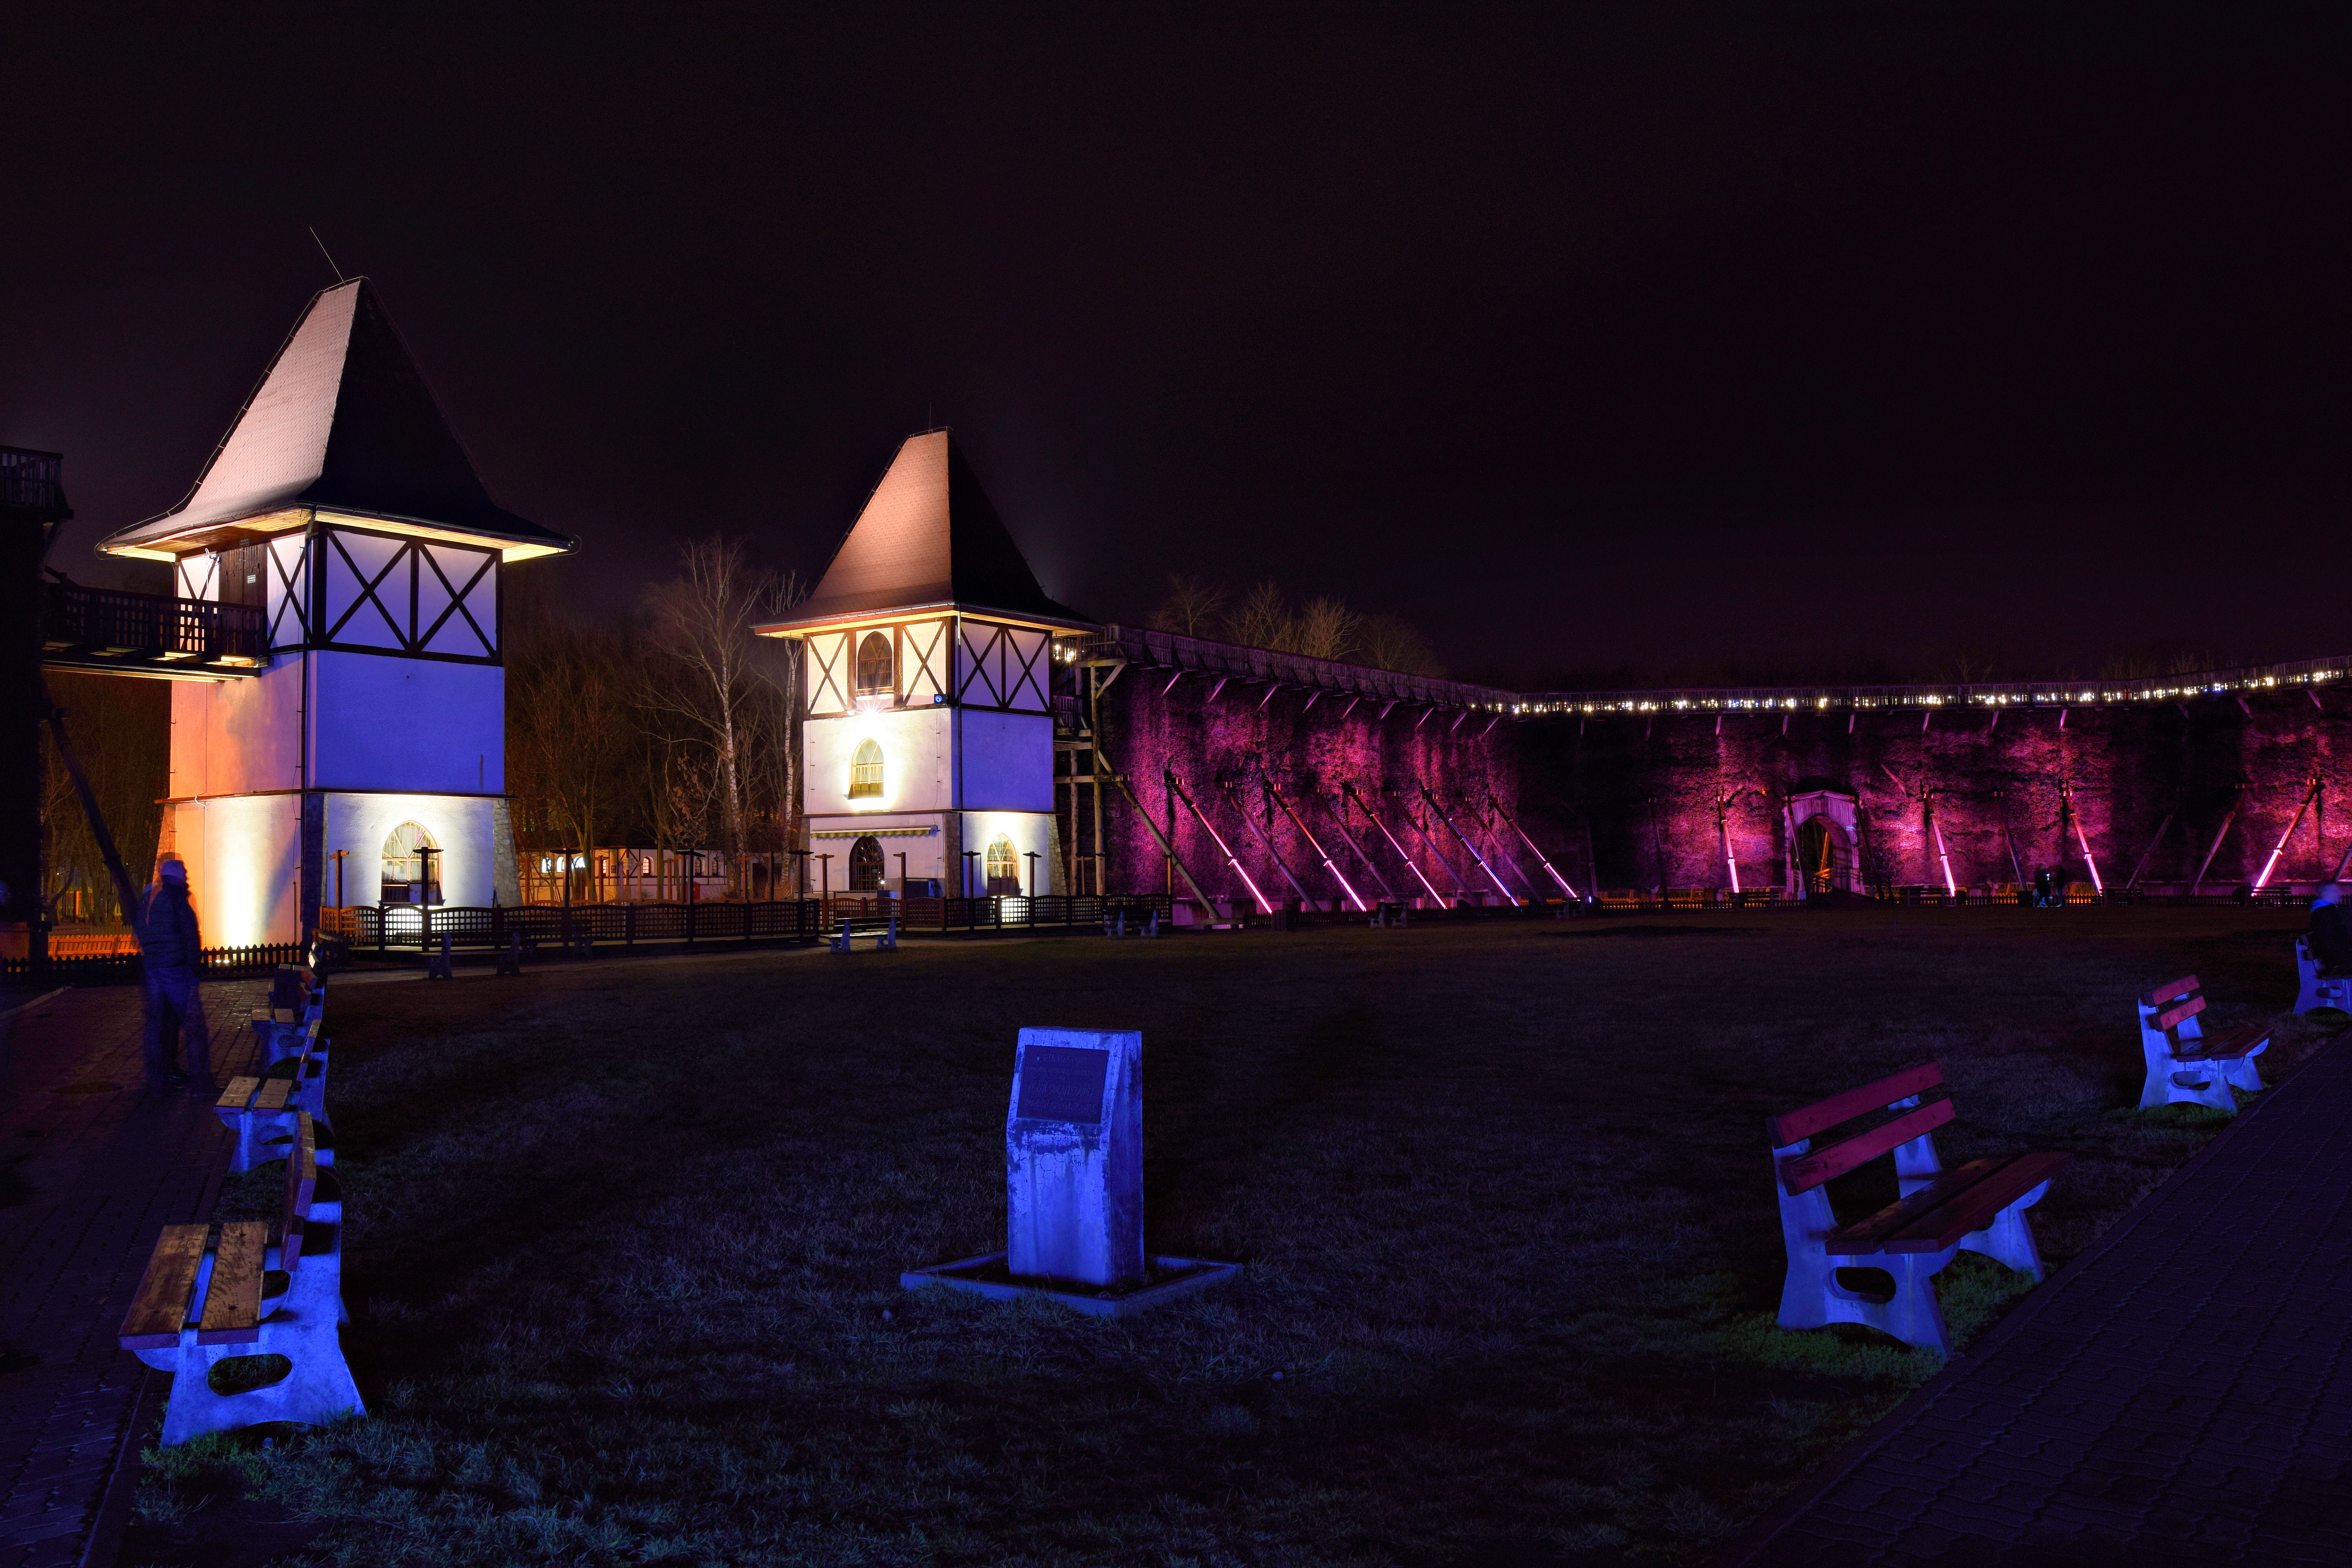
light, night, evening, color, darkness, lighting, brine, christmas decoration, stage, christmas lights, inowroc aw, graduations towers